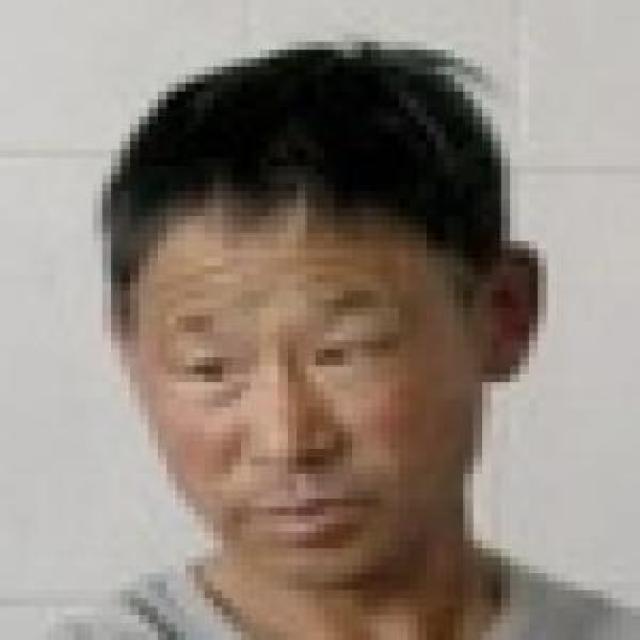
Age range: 45-64